Chinese cuisine

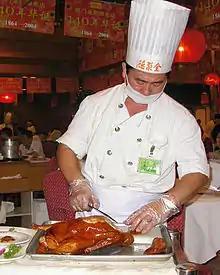
A Quanjude cook is slicing Peking roast duck. Peking duck is eaten by rolling pieces of duck with scallion, cucumber and sweet bean sauce using steamed pancakes.

Chinese cuisine is deeply intertwined with traditional Chinese medicine, such as in the practise of Chinese food therapy. Color, scent and taste are the three traditional aspects used to describe Chinese food, as well as the meaning, appearance, and nutrition of the food. Cooking should be appraised with respect to the ingredients used, knife work, cooking time, and seasoning.